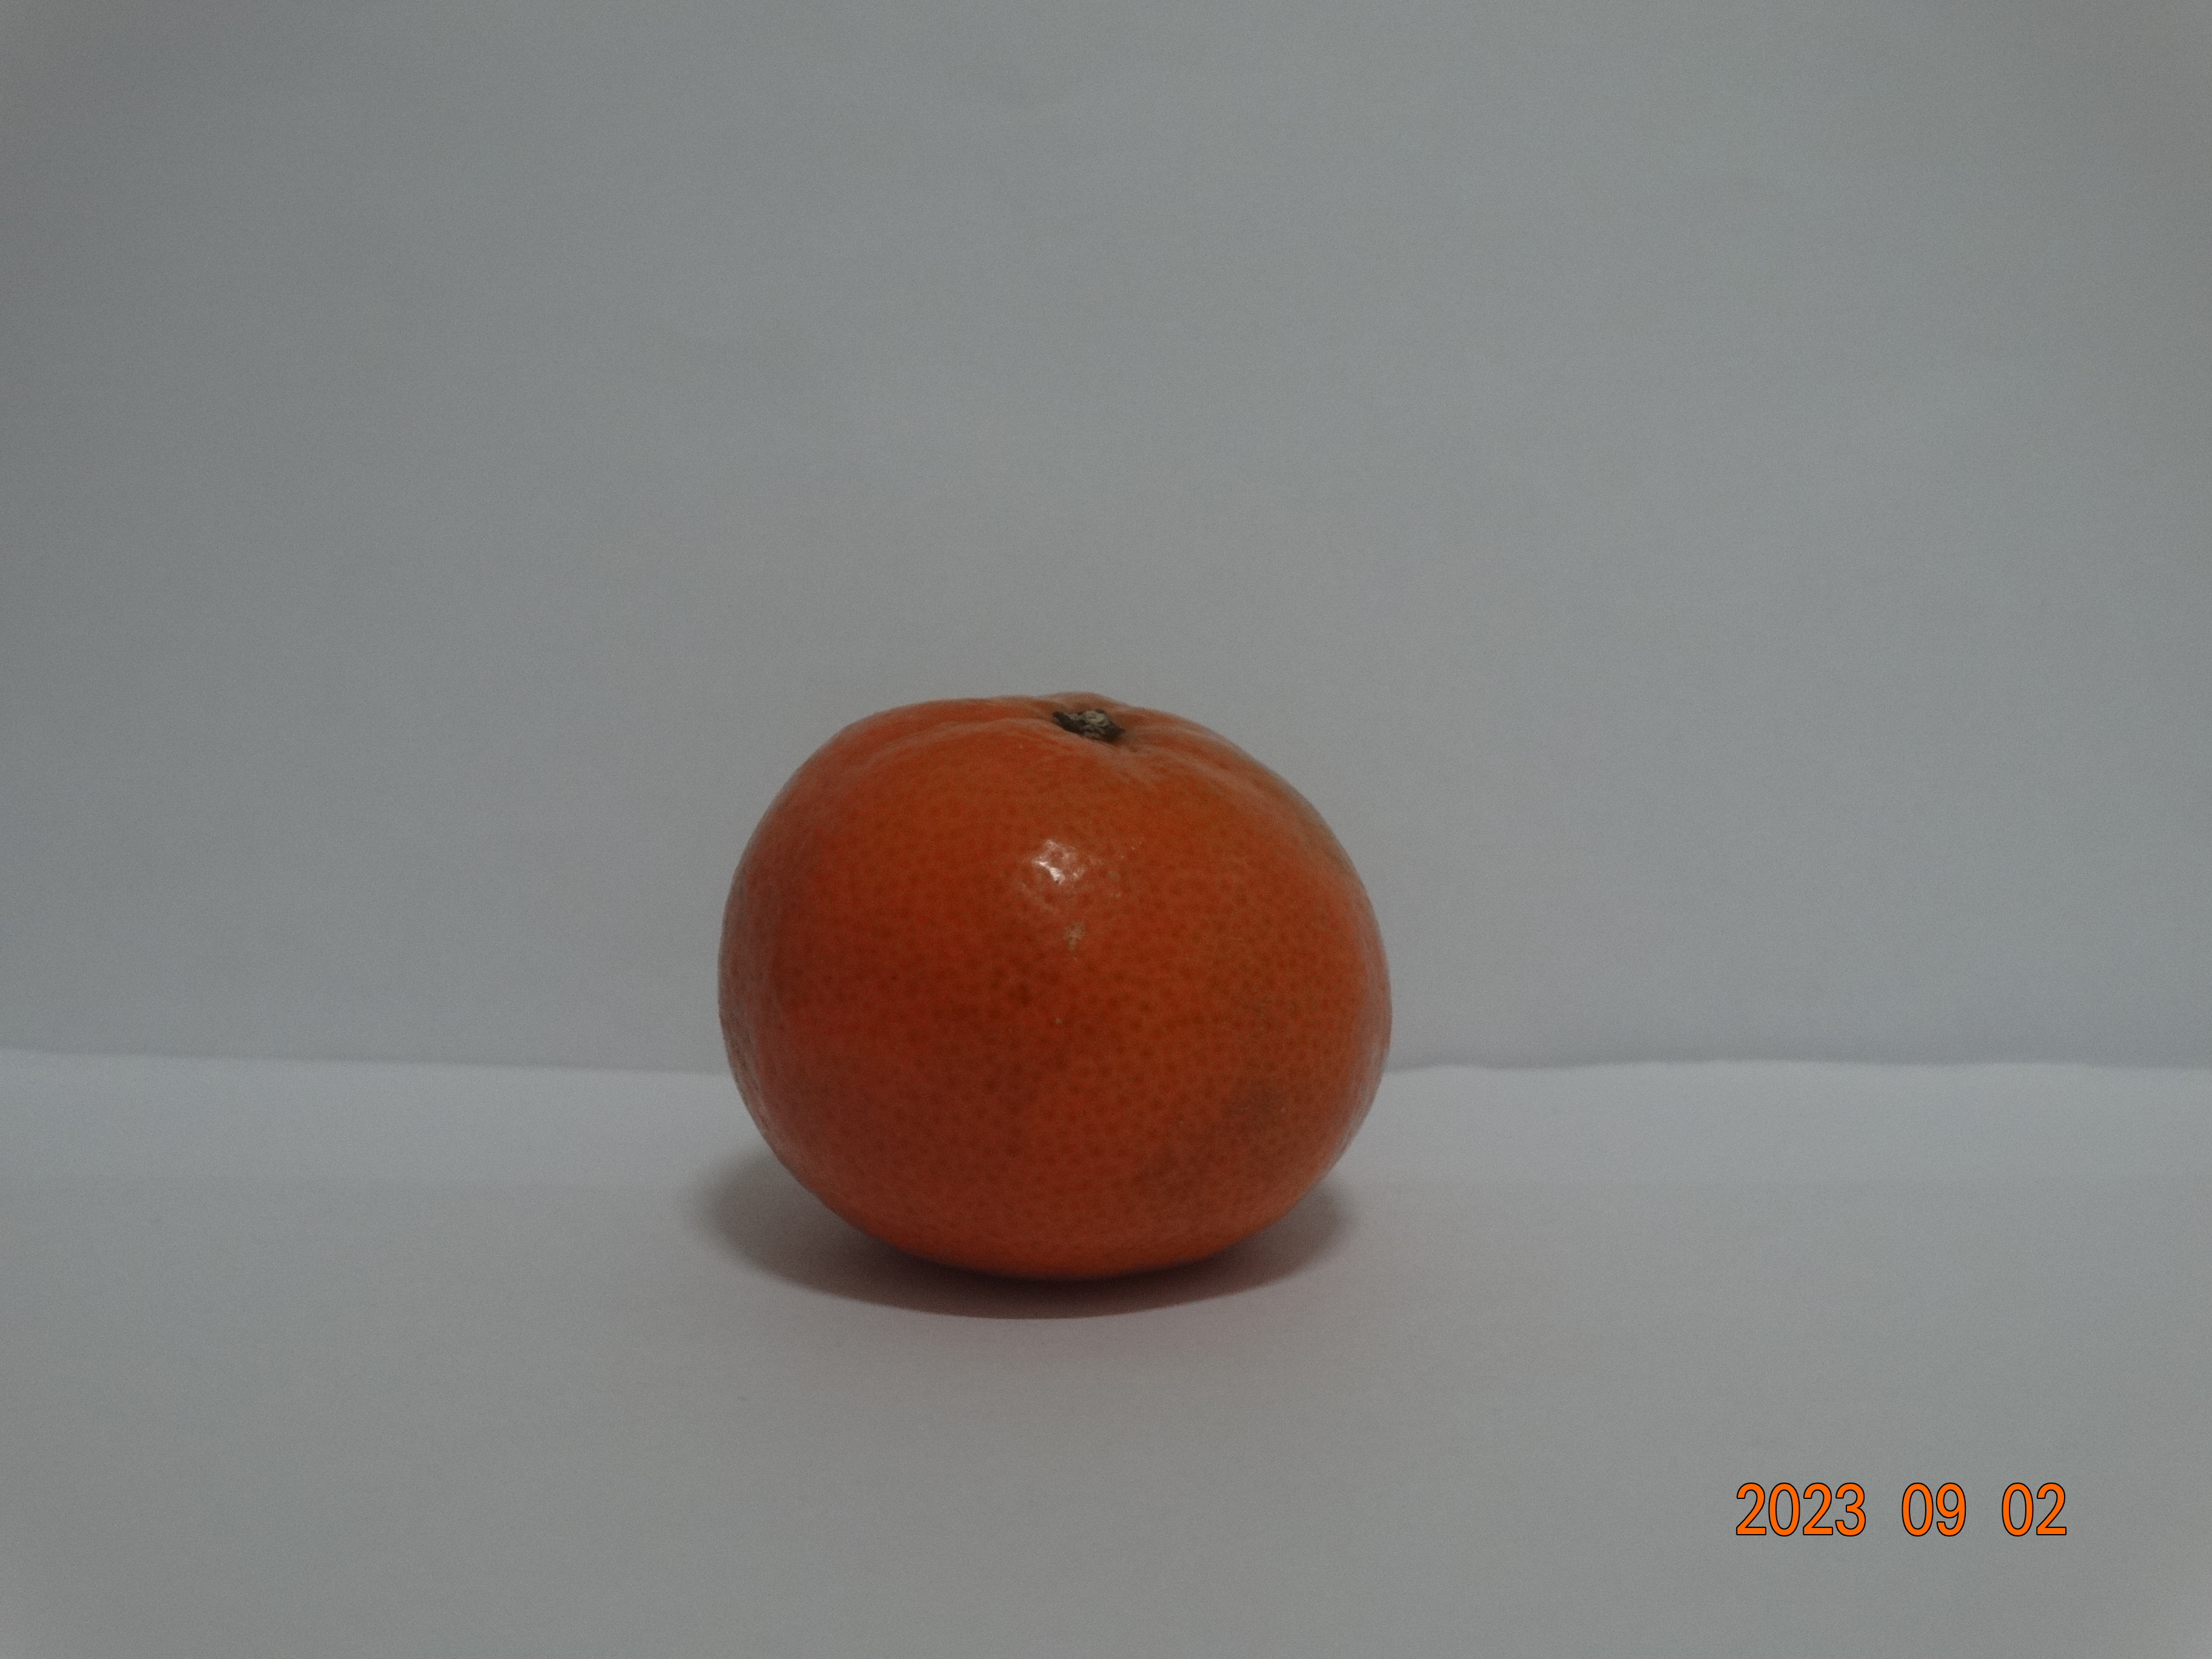
Citrus fruit variety: tangerine